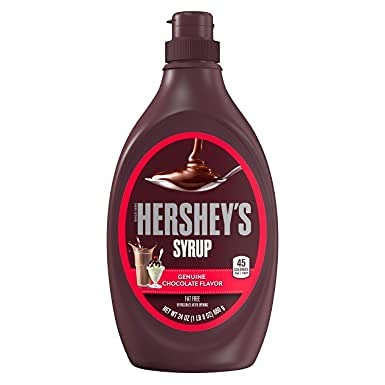
Item Name: Hershey Milk Chocolate Snack Size Assortment, 80.39 oz bag, 265 pieces
Value: nan
Unit: None

Price: 47.99